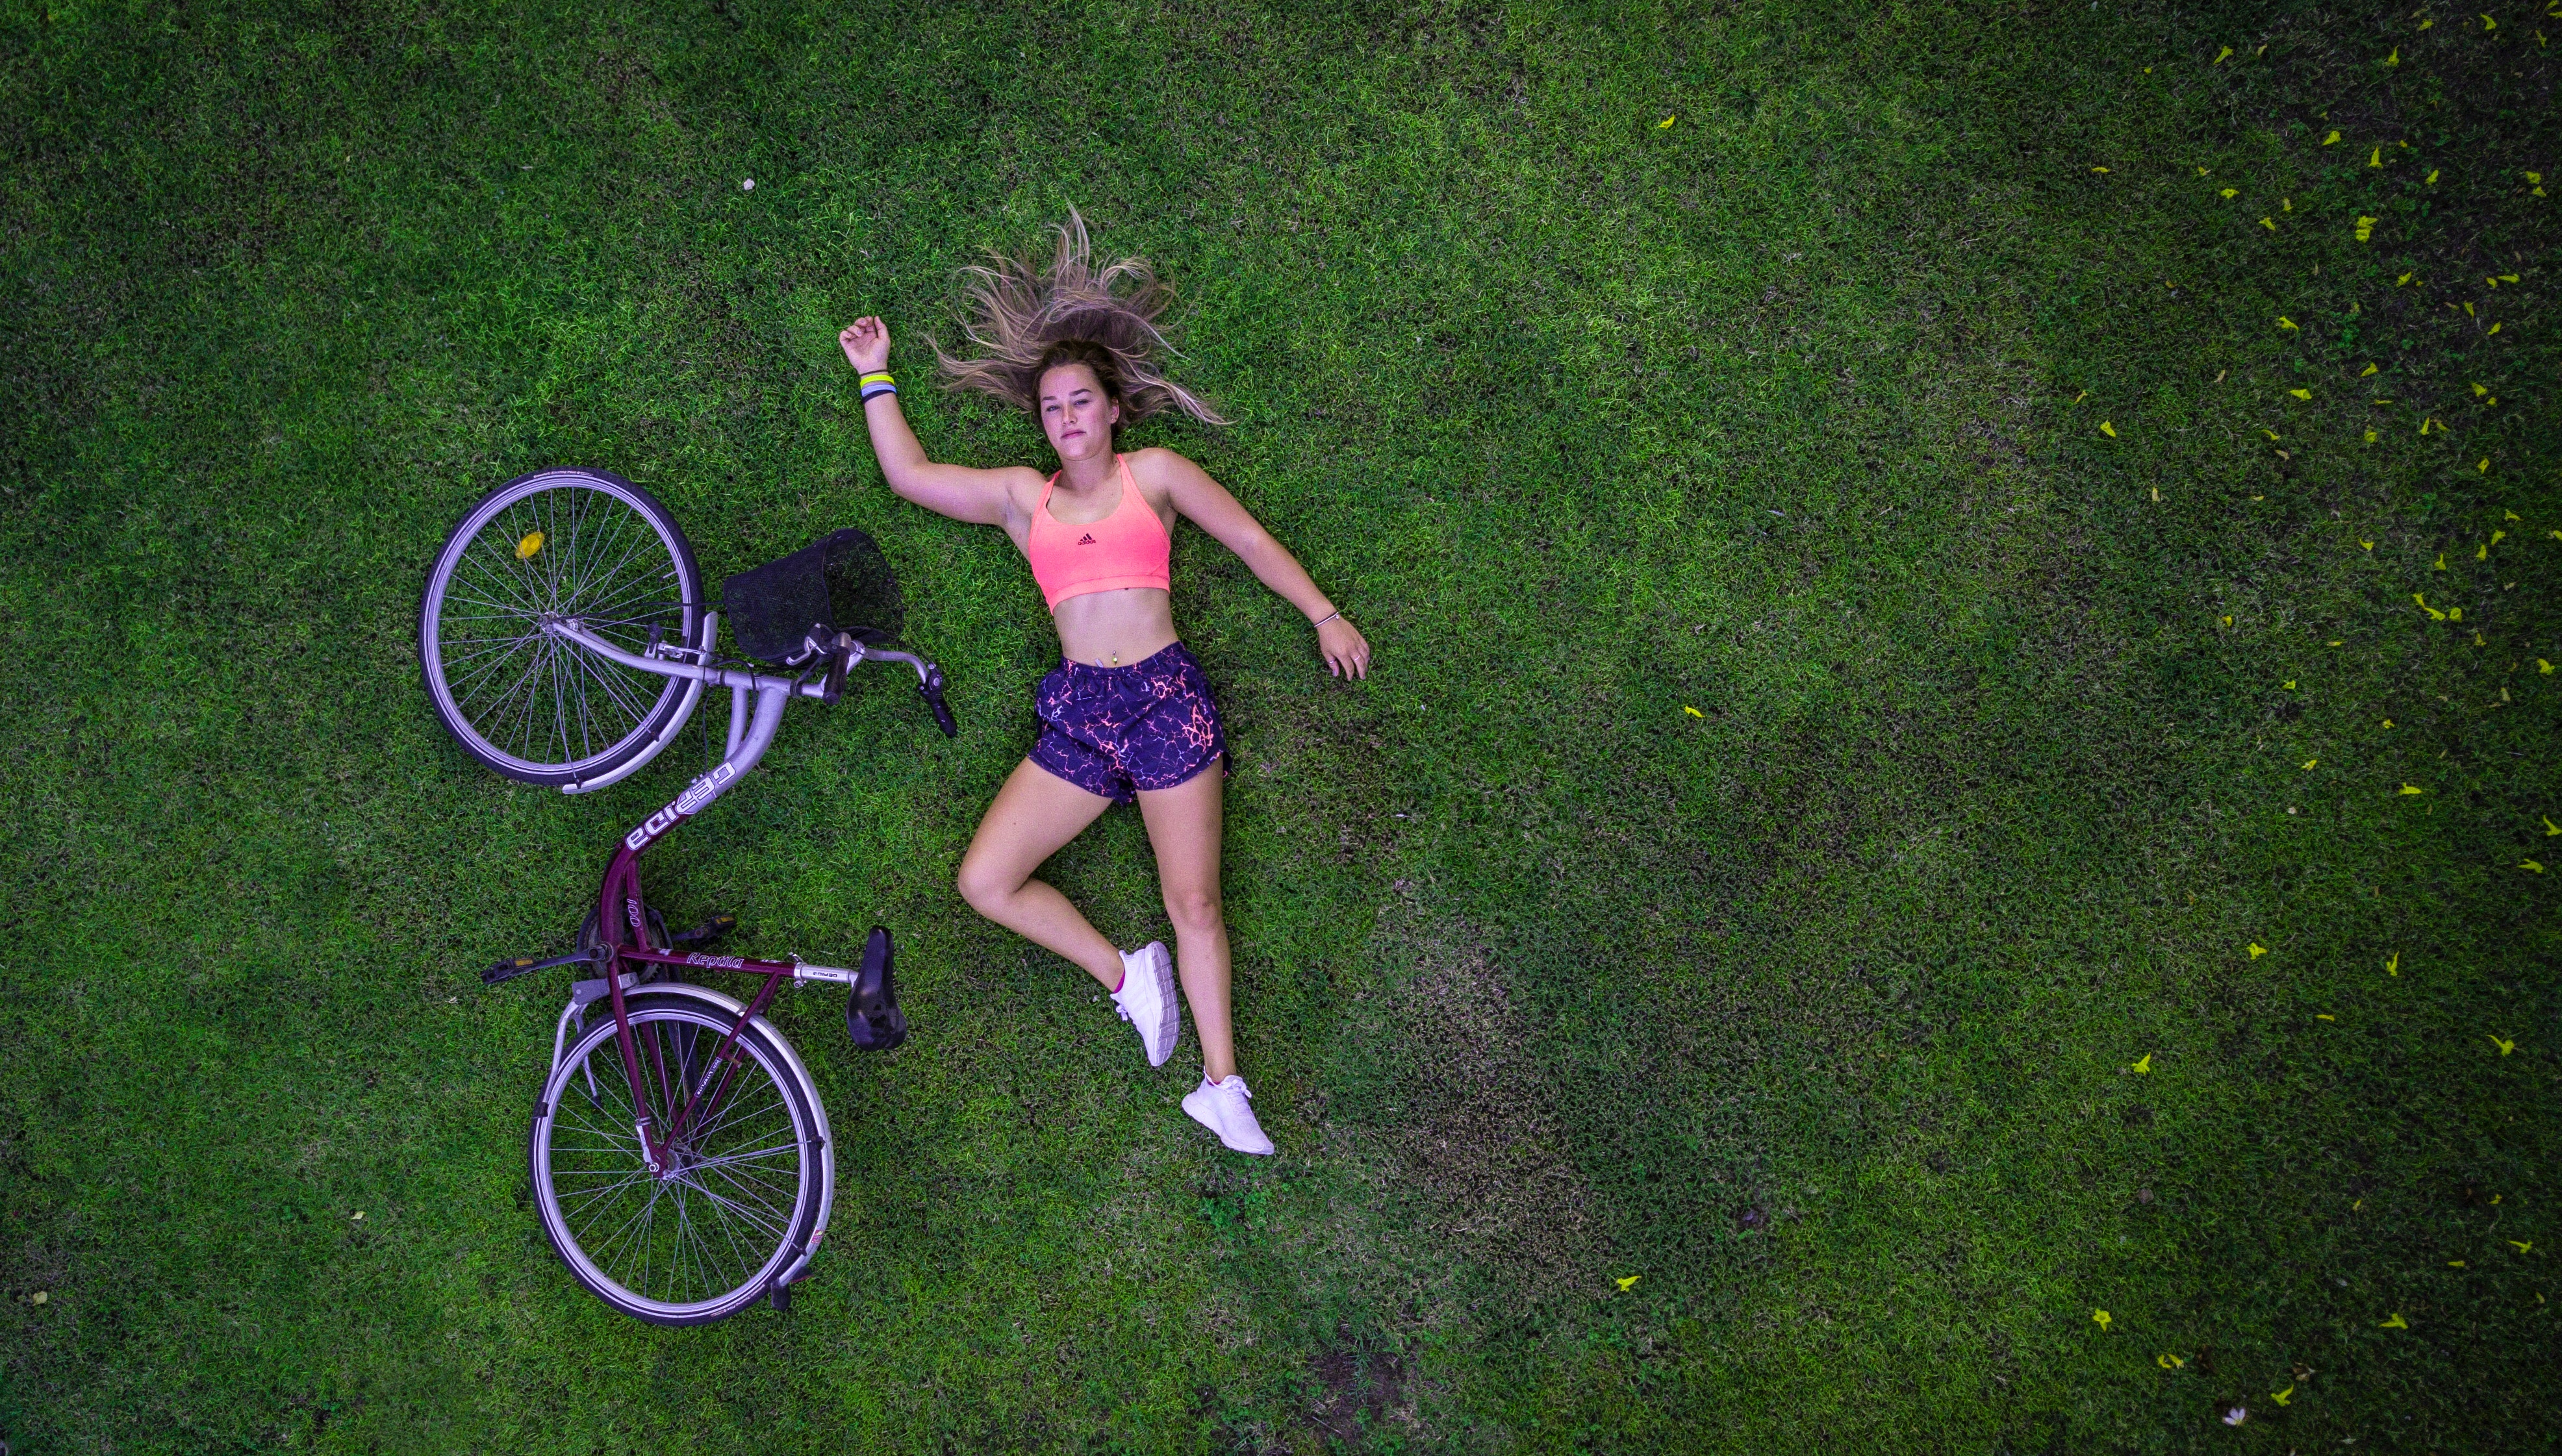
bicycle, green, grass, vehicle, bicycle accessory, bicycle wheel, recreation, summer, cycling, sports equipment, plant, photography, leisure, endurance sports, wheel